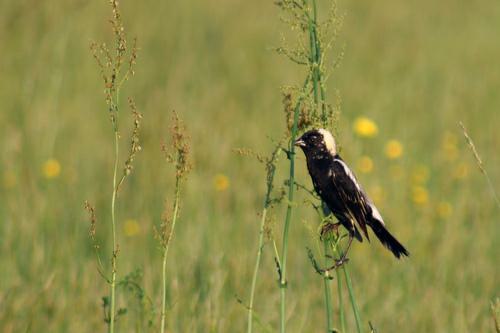
A photo of a bobolink